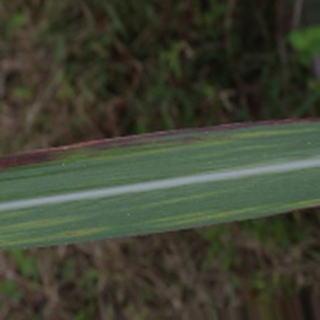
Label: sugarcane_bacterial_blight